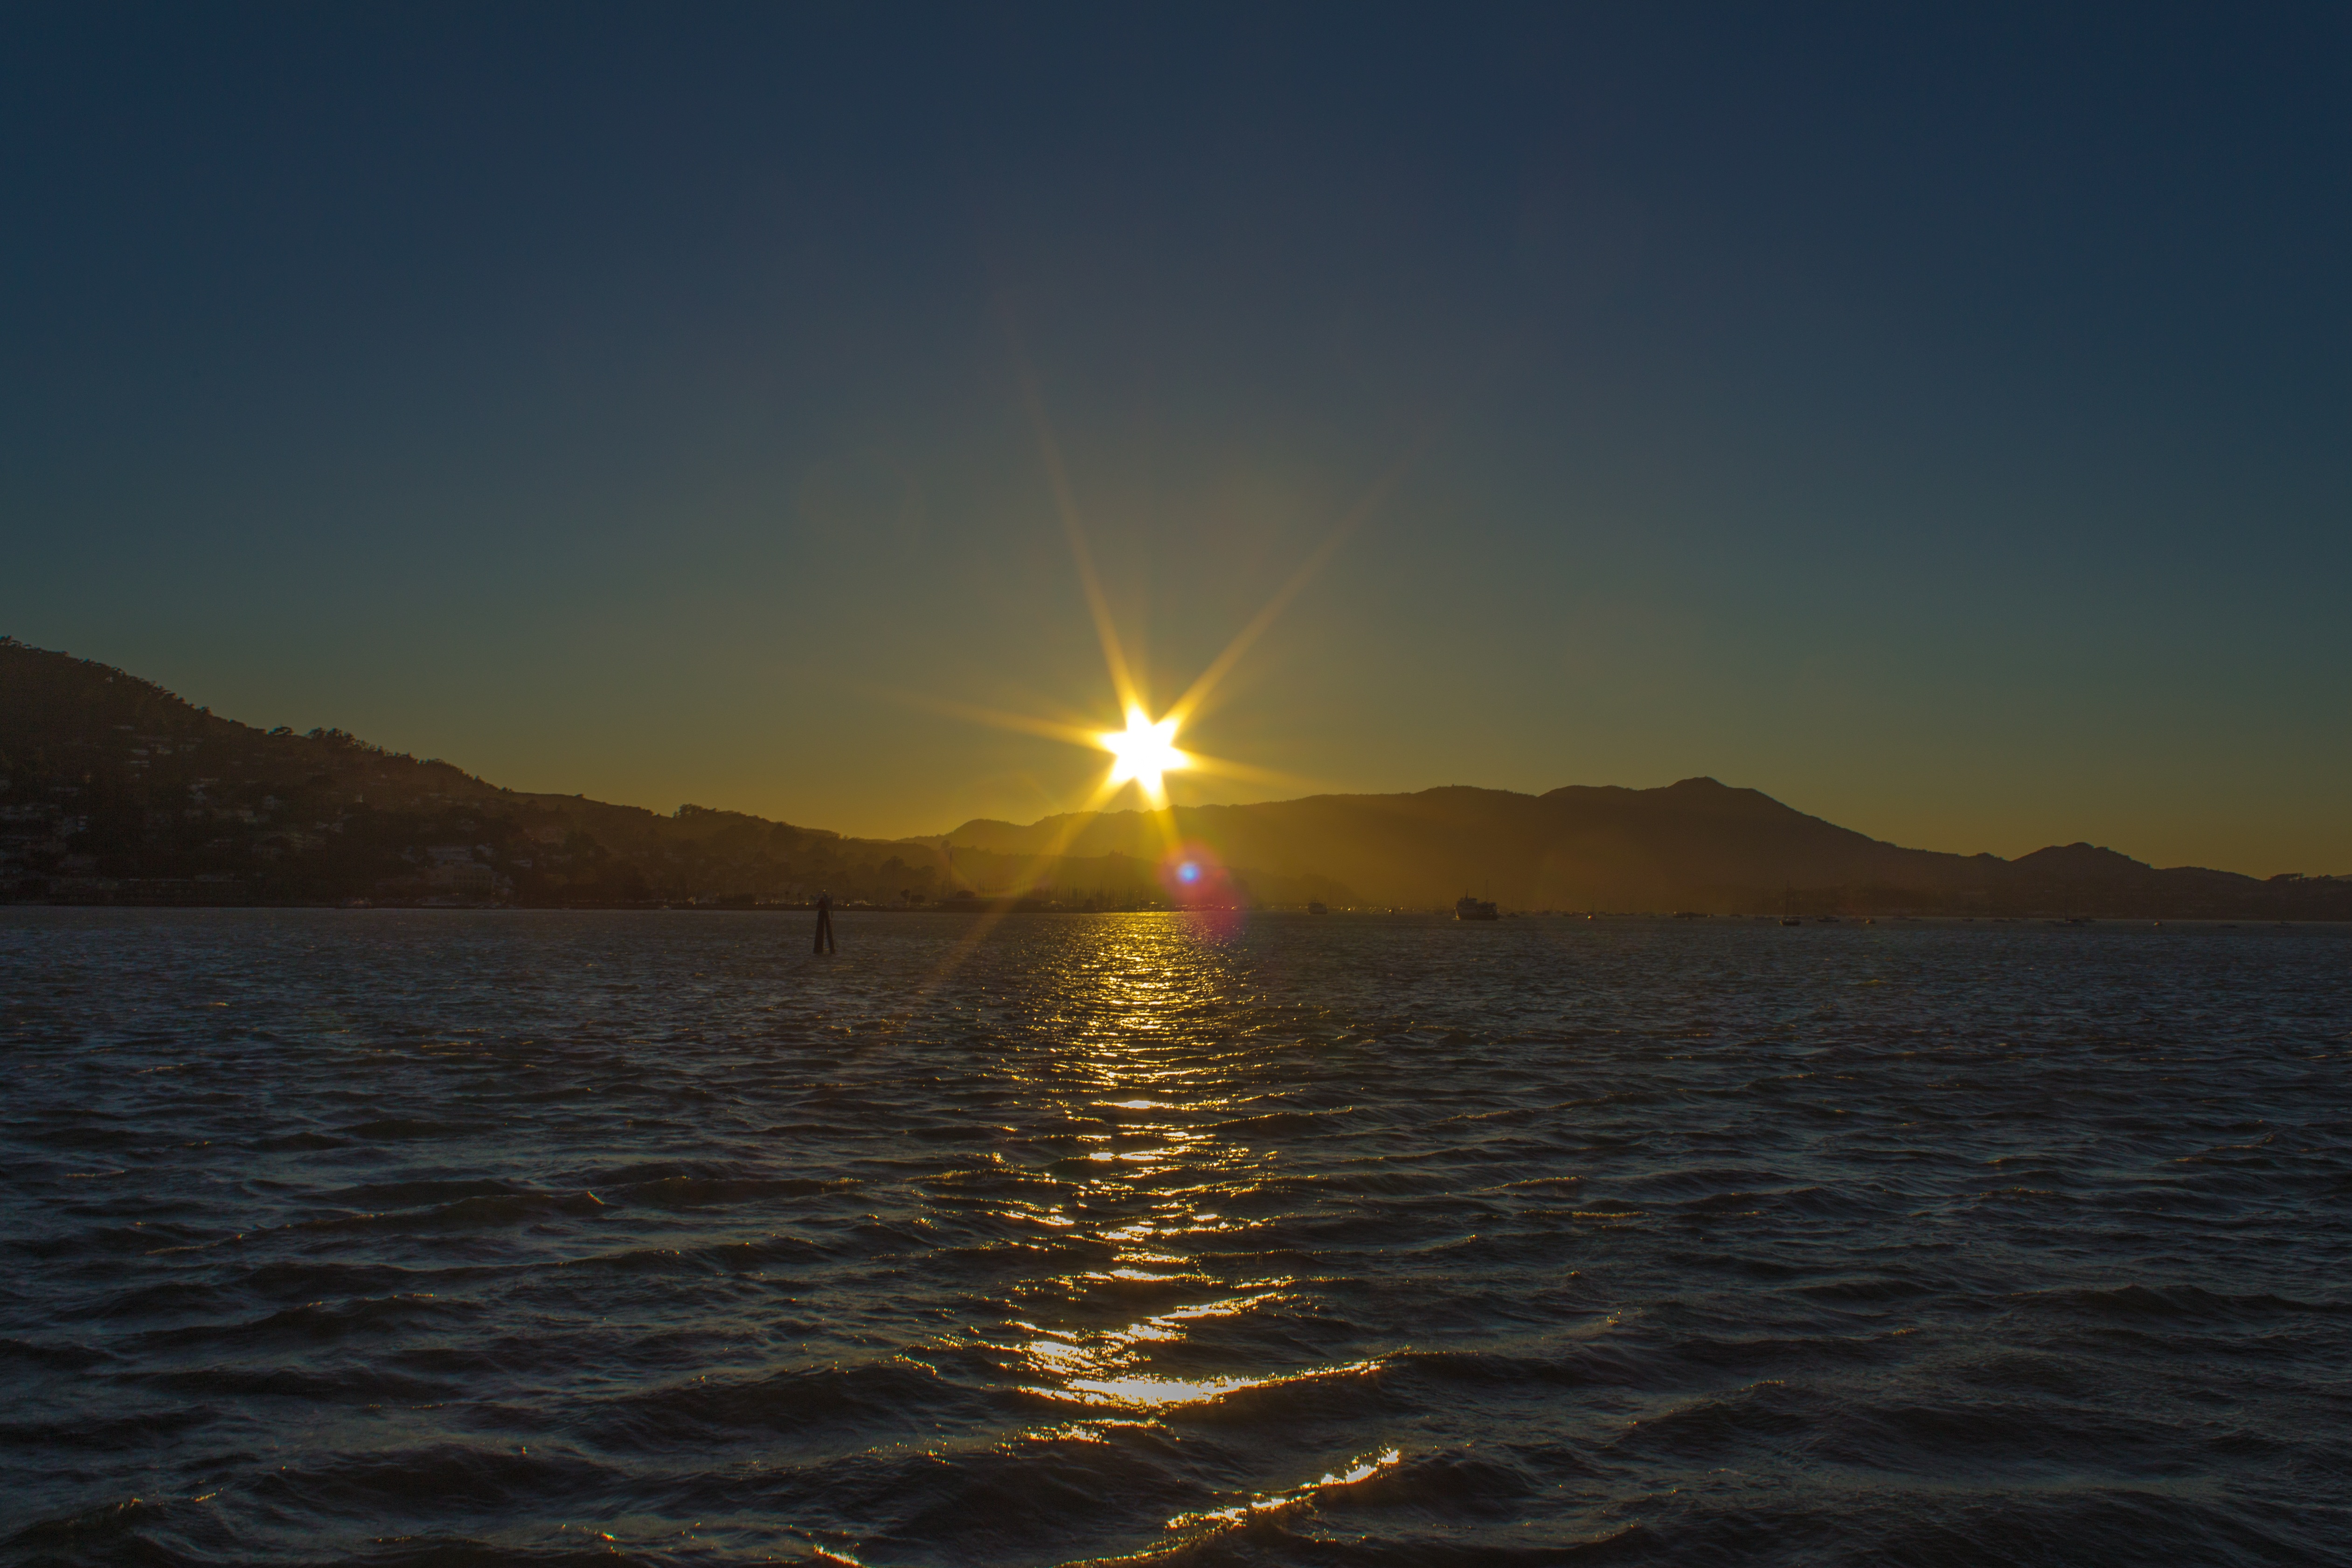
landscape, sea, ocean, horizon, sun, sunrise, sunset, sunlight, morning, lake, dawn, dusk, evening, vehicle, blue, yellow, afterglow